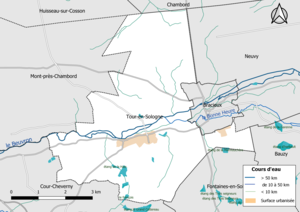
Carte du réseau hydrographique de la commune de fr:Tour-en-Sologne (Loir-et-Cher, France).
Tour-en-Sologne est une commune française située dans le département de Loir-et-Cher, en région Centre-Val de Loire.